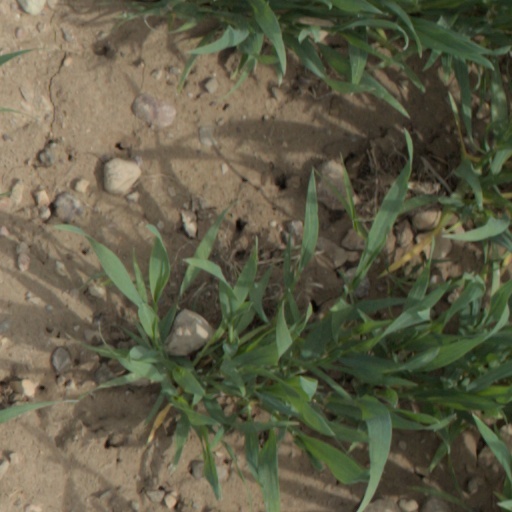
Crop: wheat